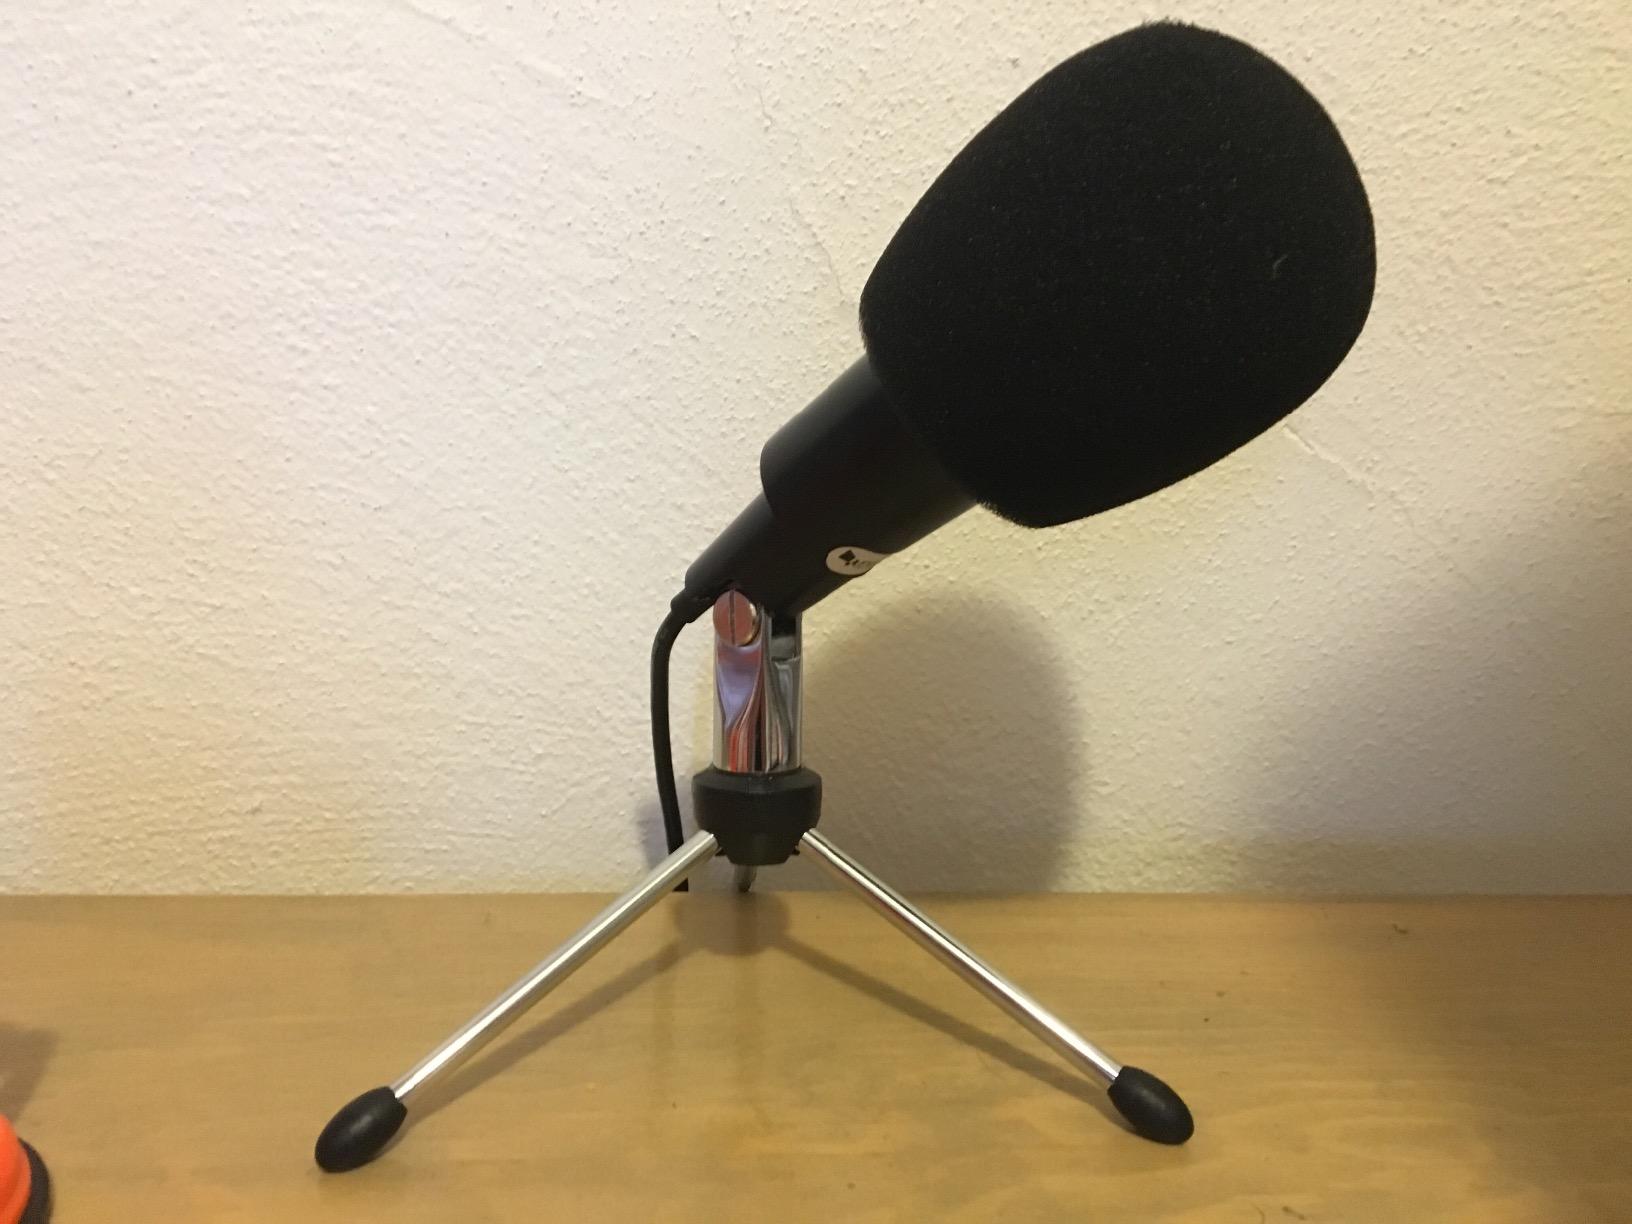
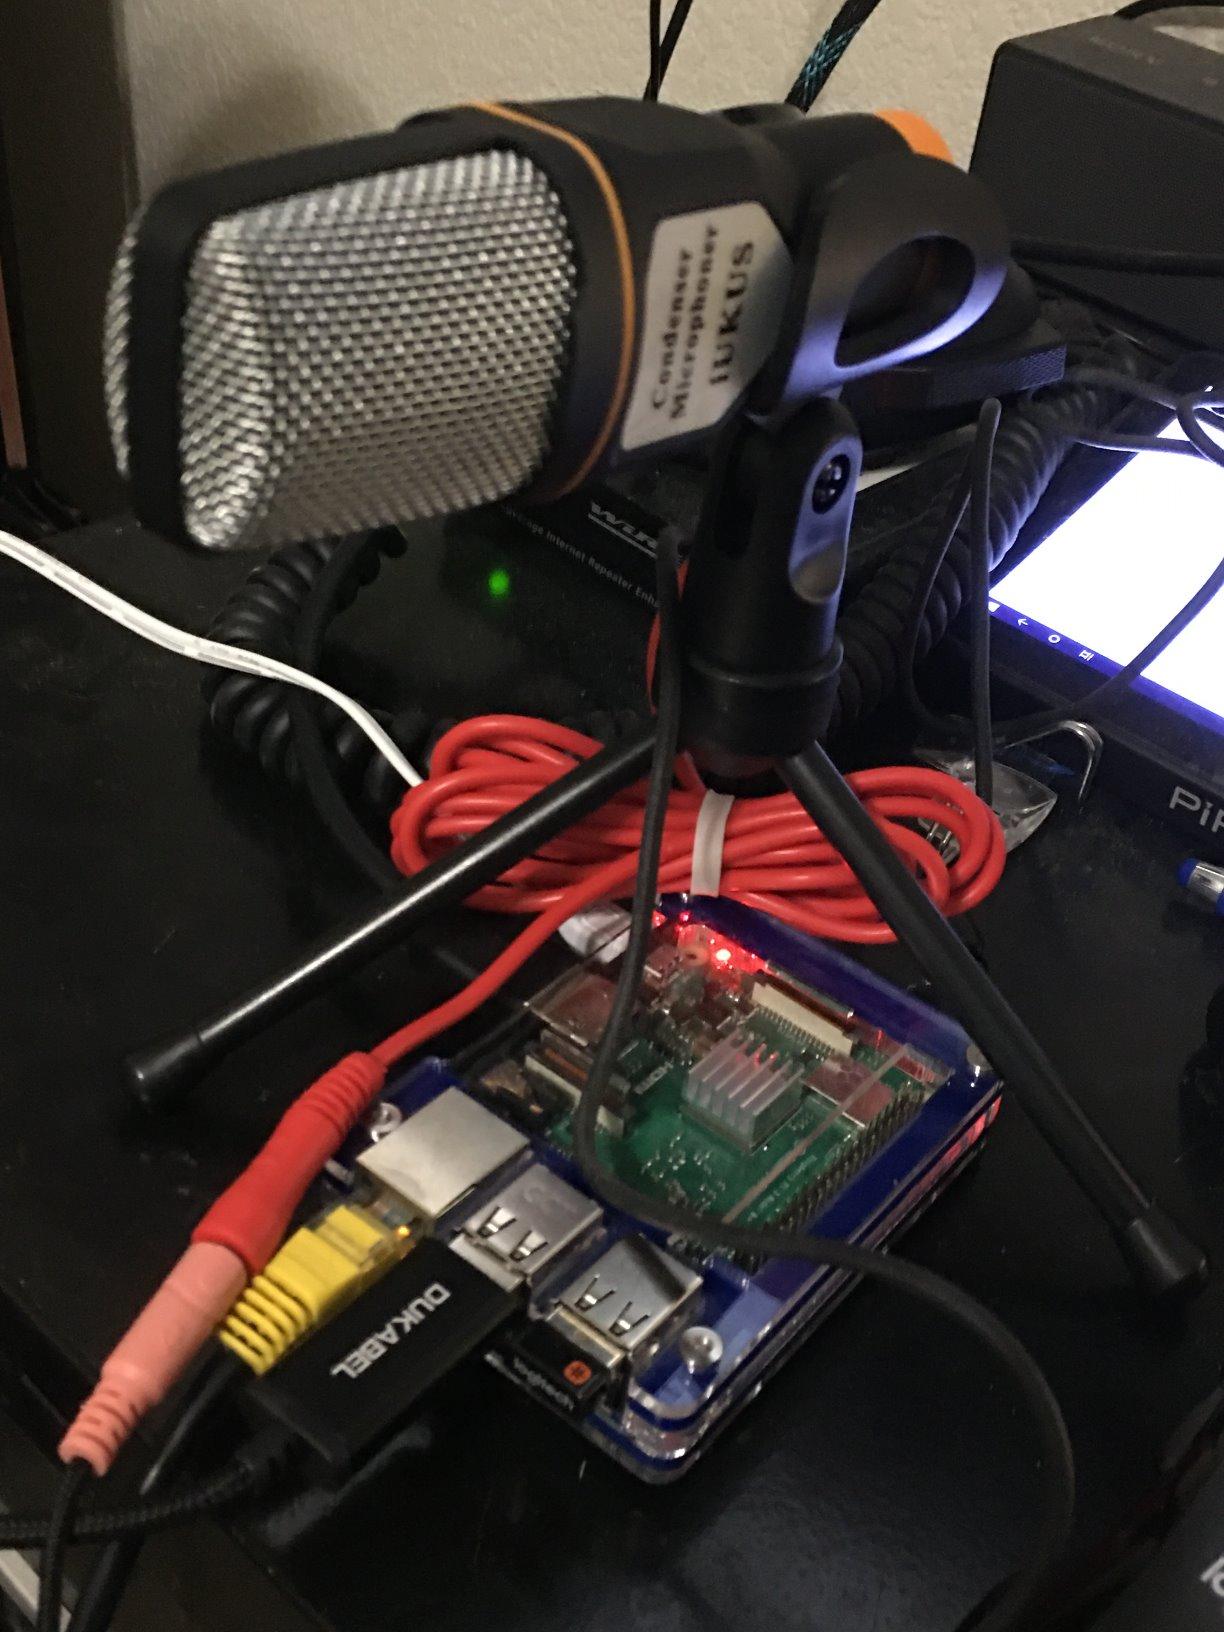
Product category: microphone
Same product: no